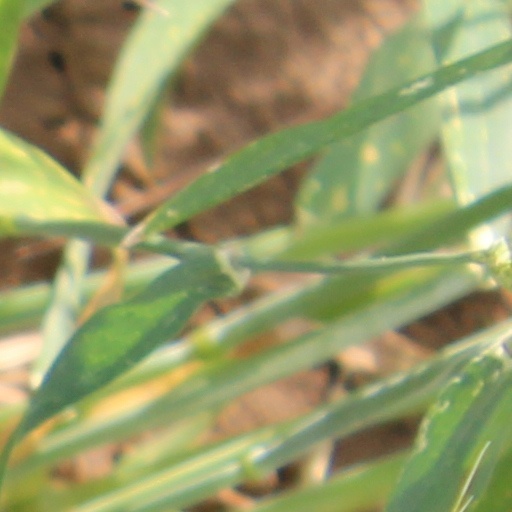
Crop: wheat